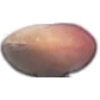
Label: Hazelnut 1